Willy Signori e vengo da lontano

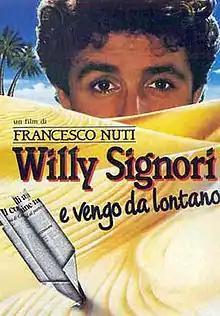

Willy Signori e vengo da lontano is a 1989 Italian romantic comedy film directed by Francesco Nuti.